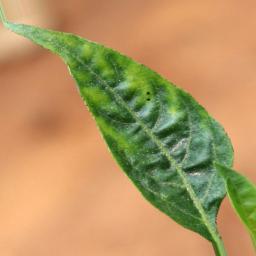
Label: mites_and_trips